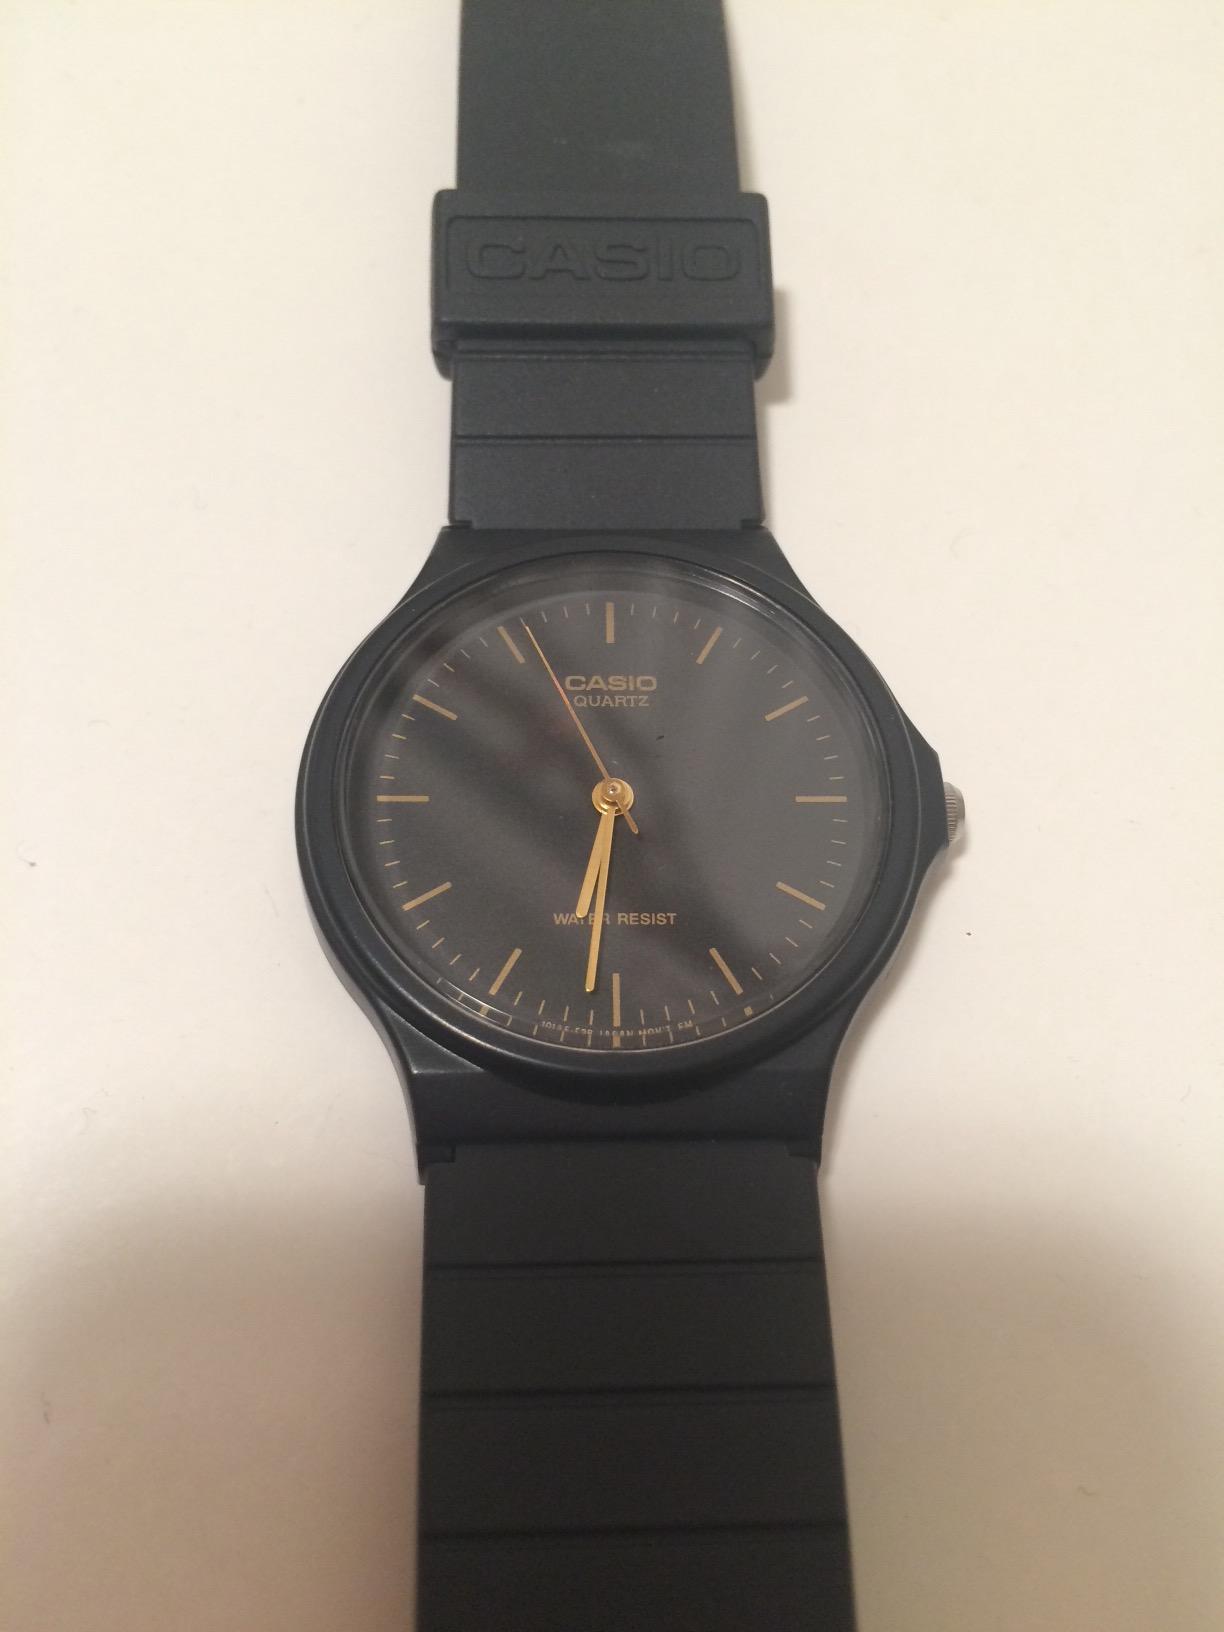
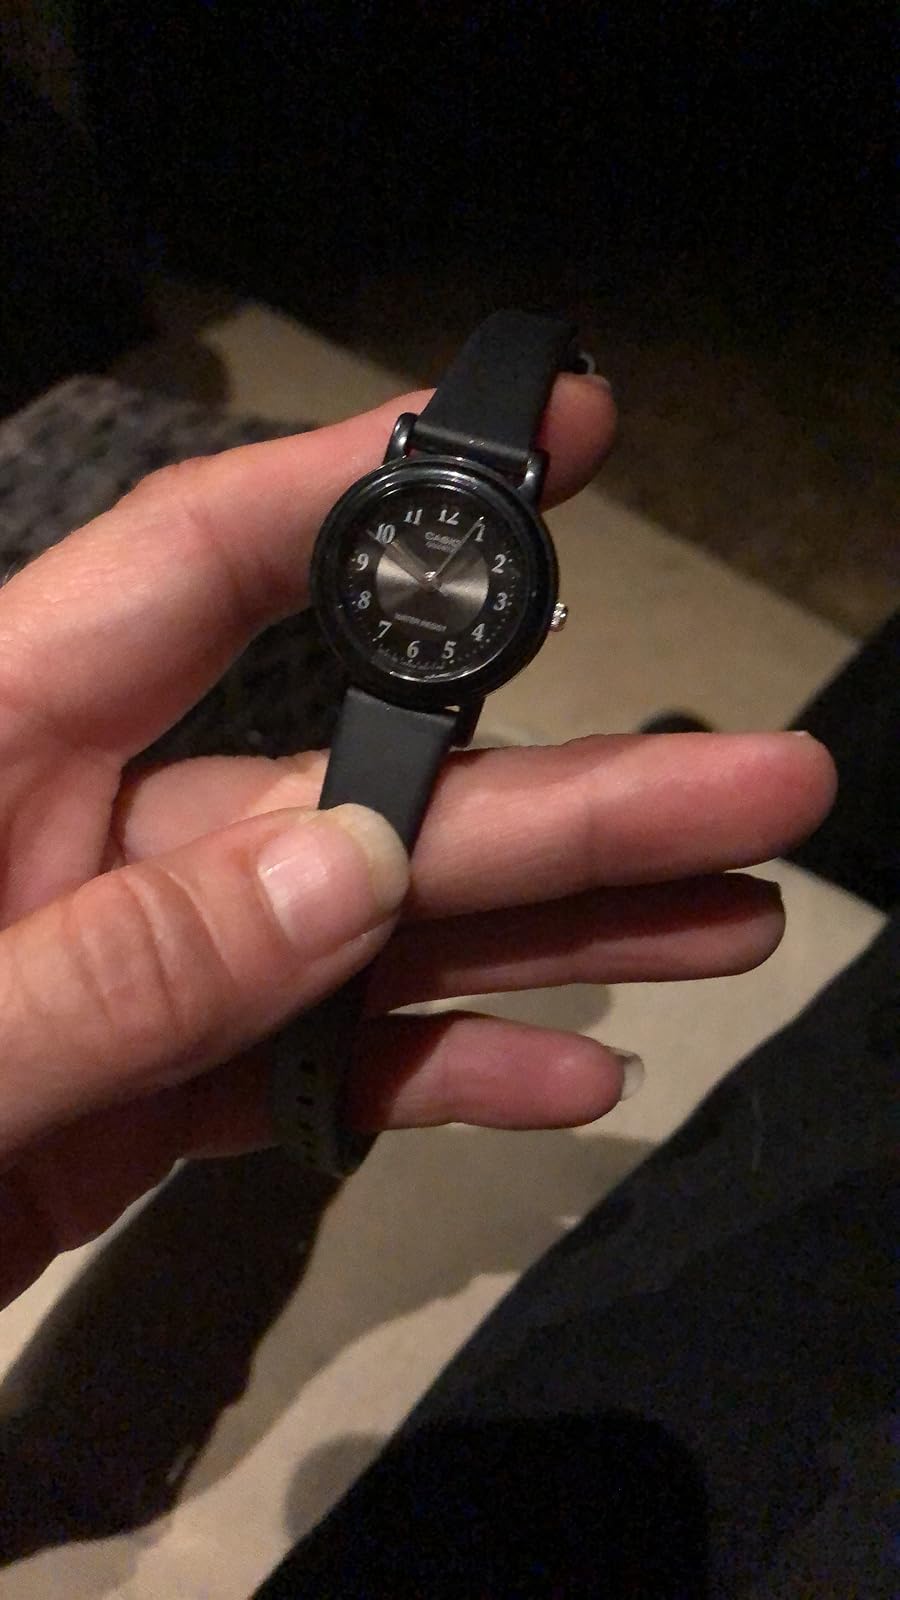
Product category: accessories_watch
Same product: no